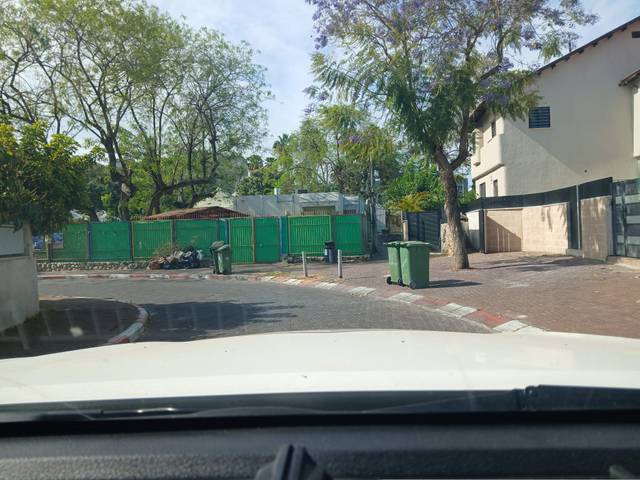
Region: Israel
Coordinates: 32.184, 34.882